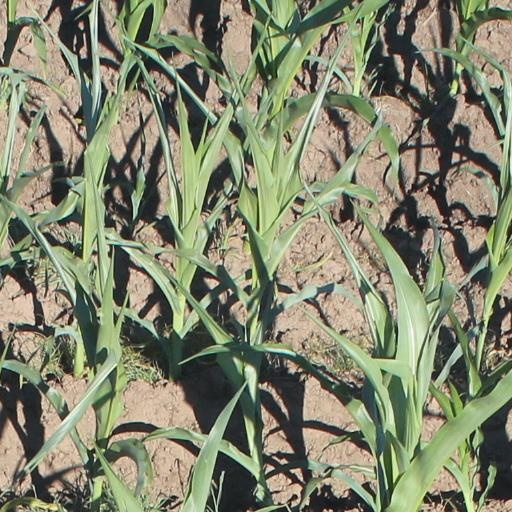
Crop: maize; corn